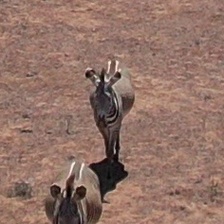
Pose orientation: front